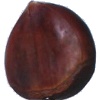
Label: chestnut